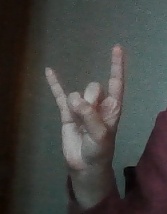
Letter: la